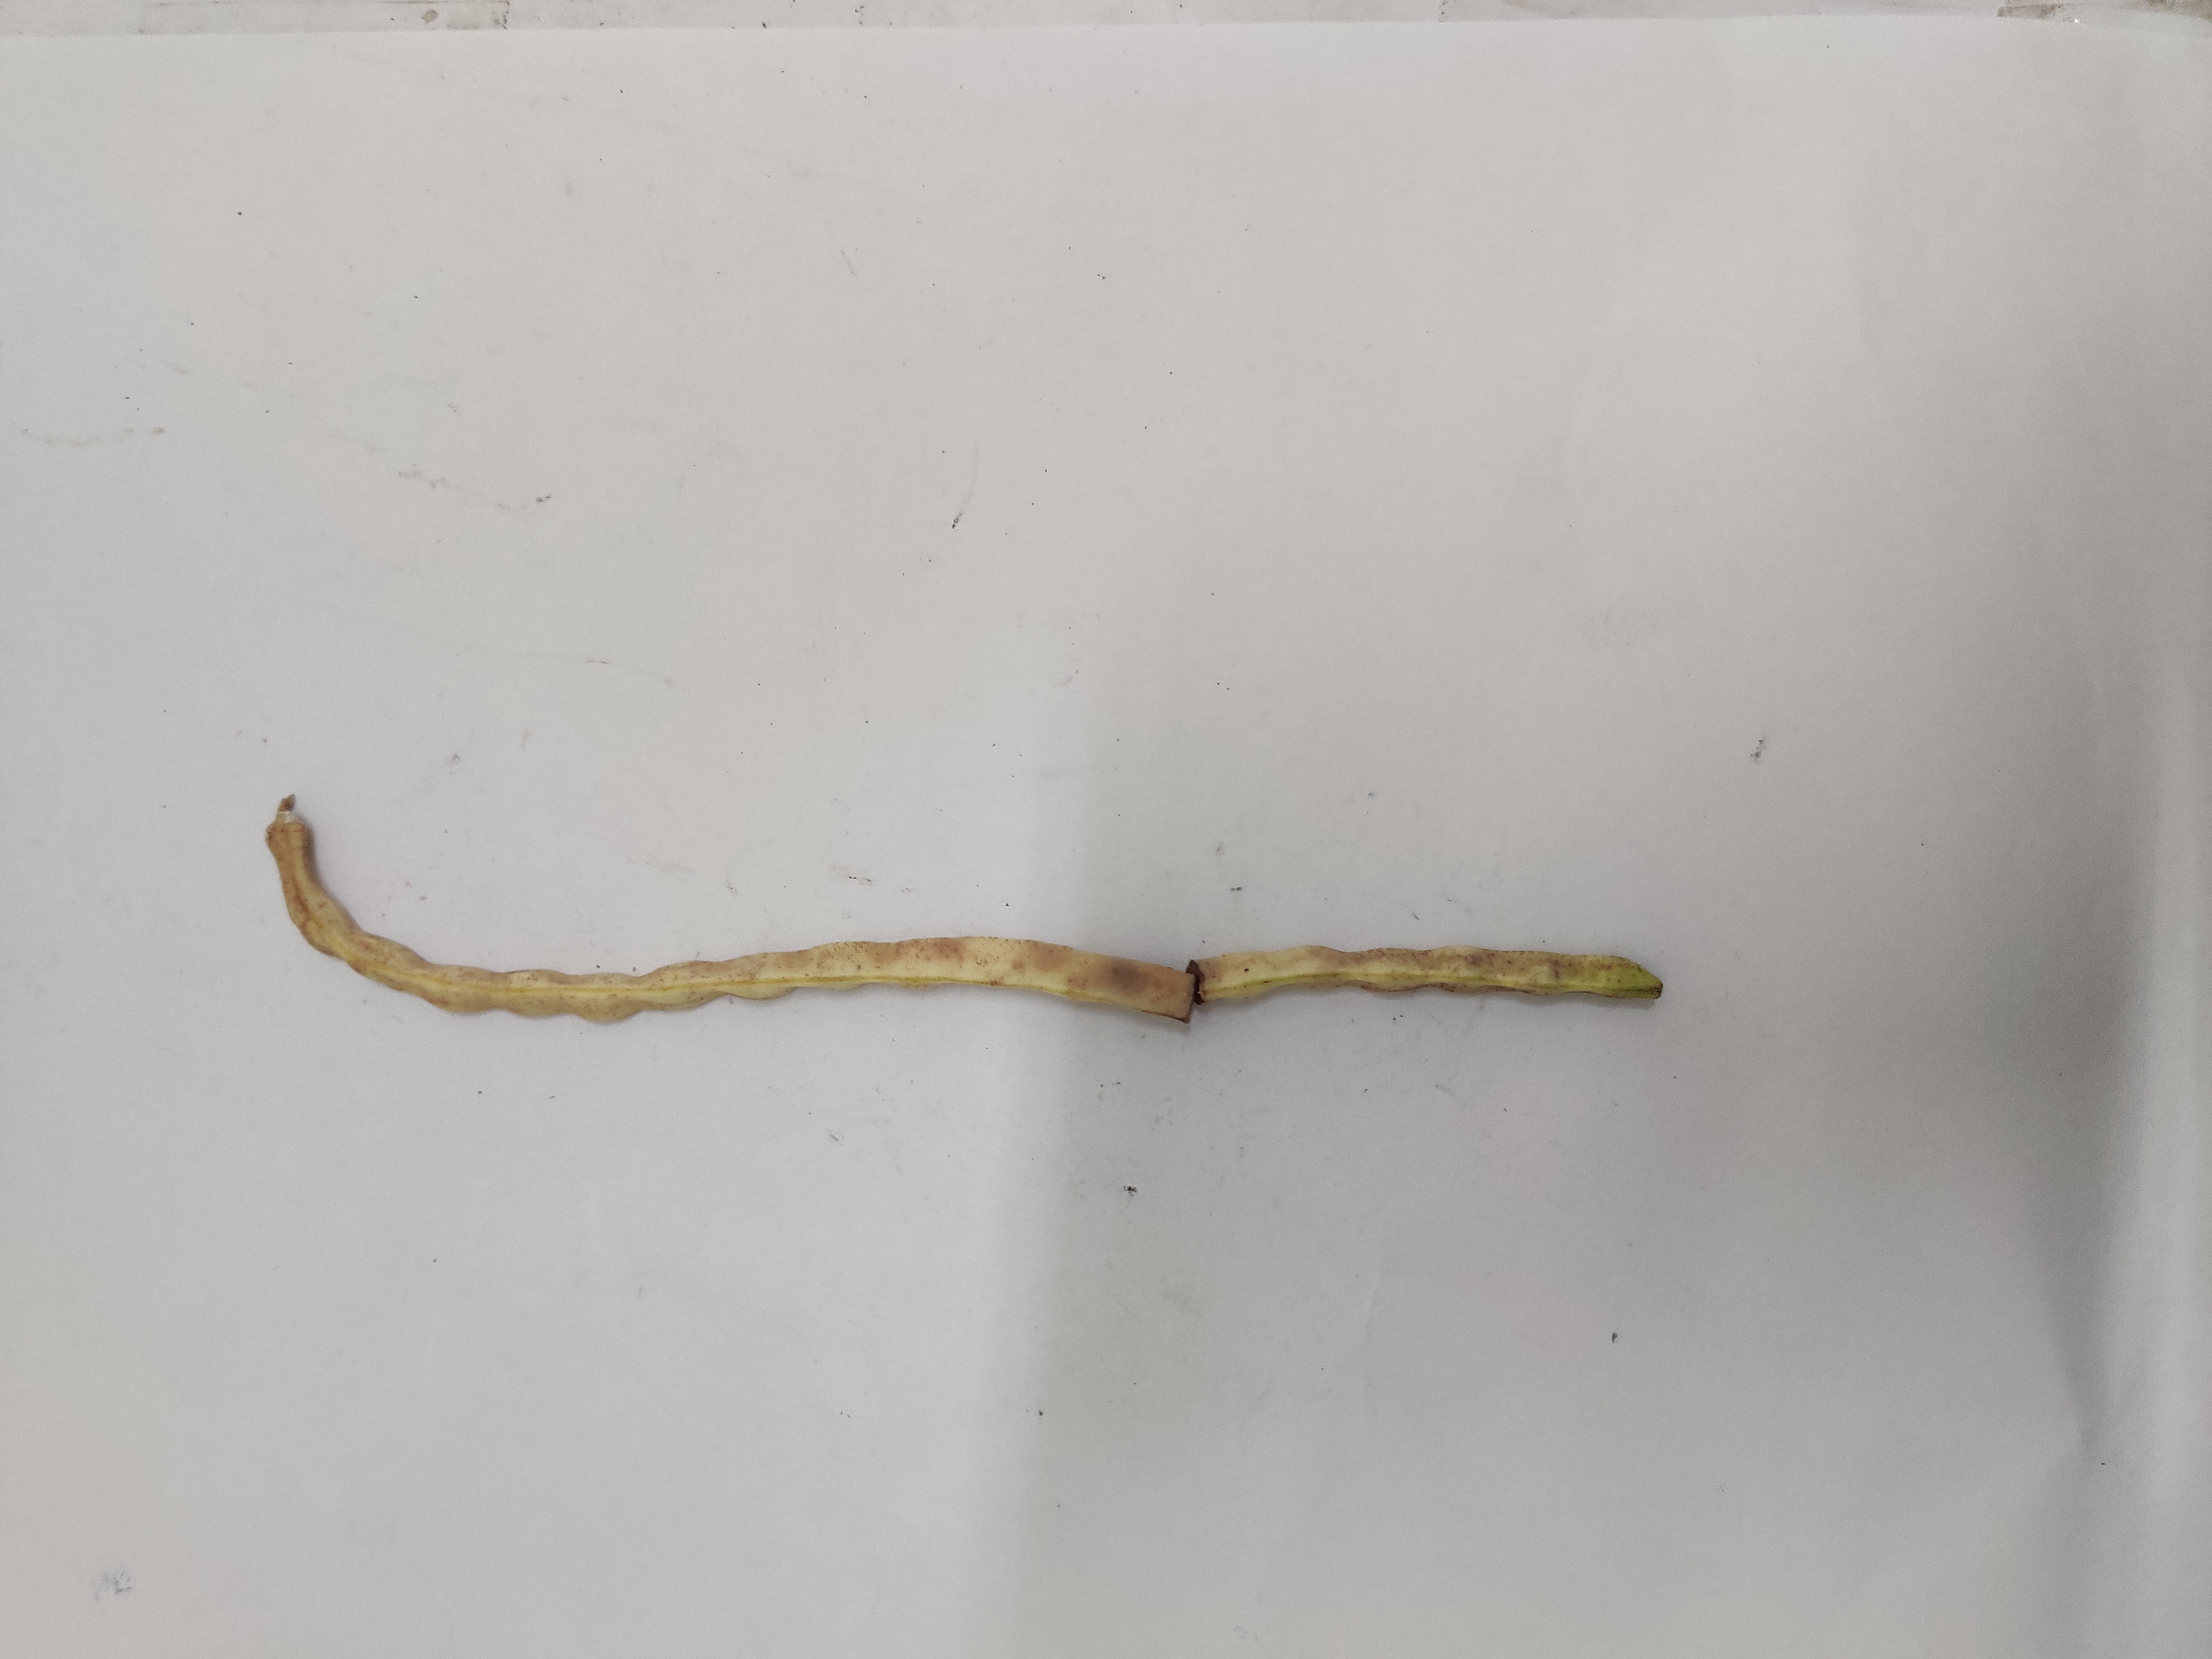
Crop: Cowpea
Condition: Severely Damaged